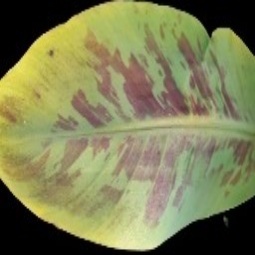
Label: Healthy